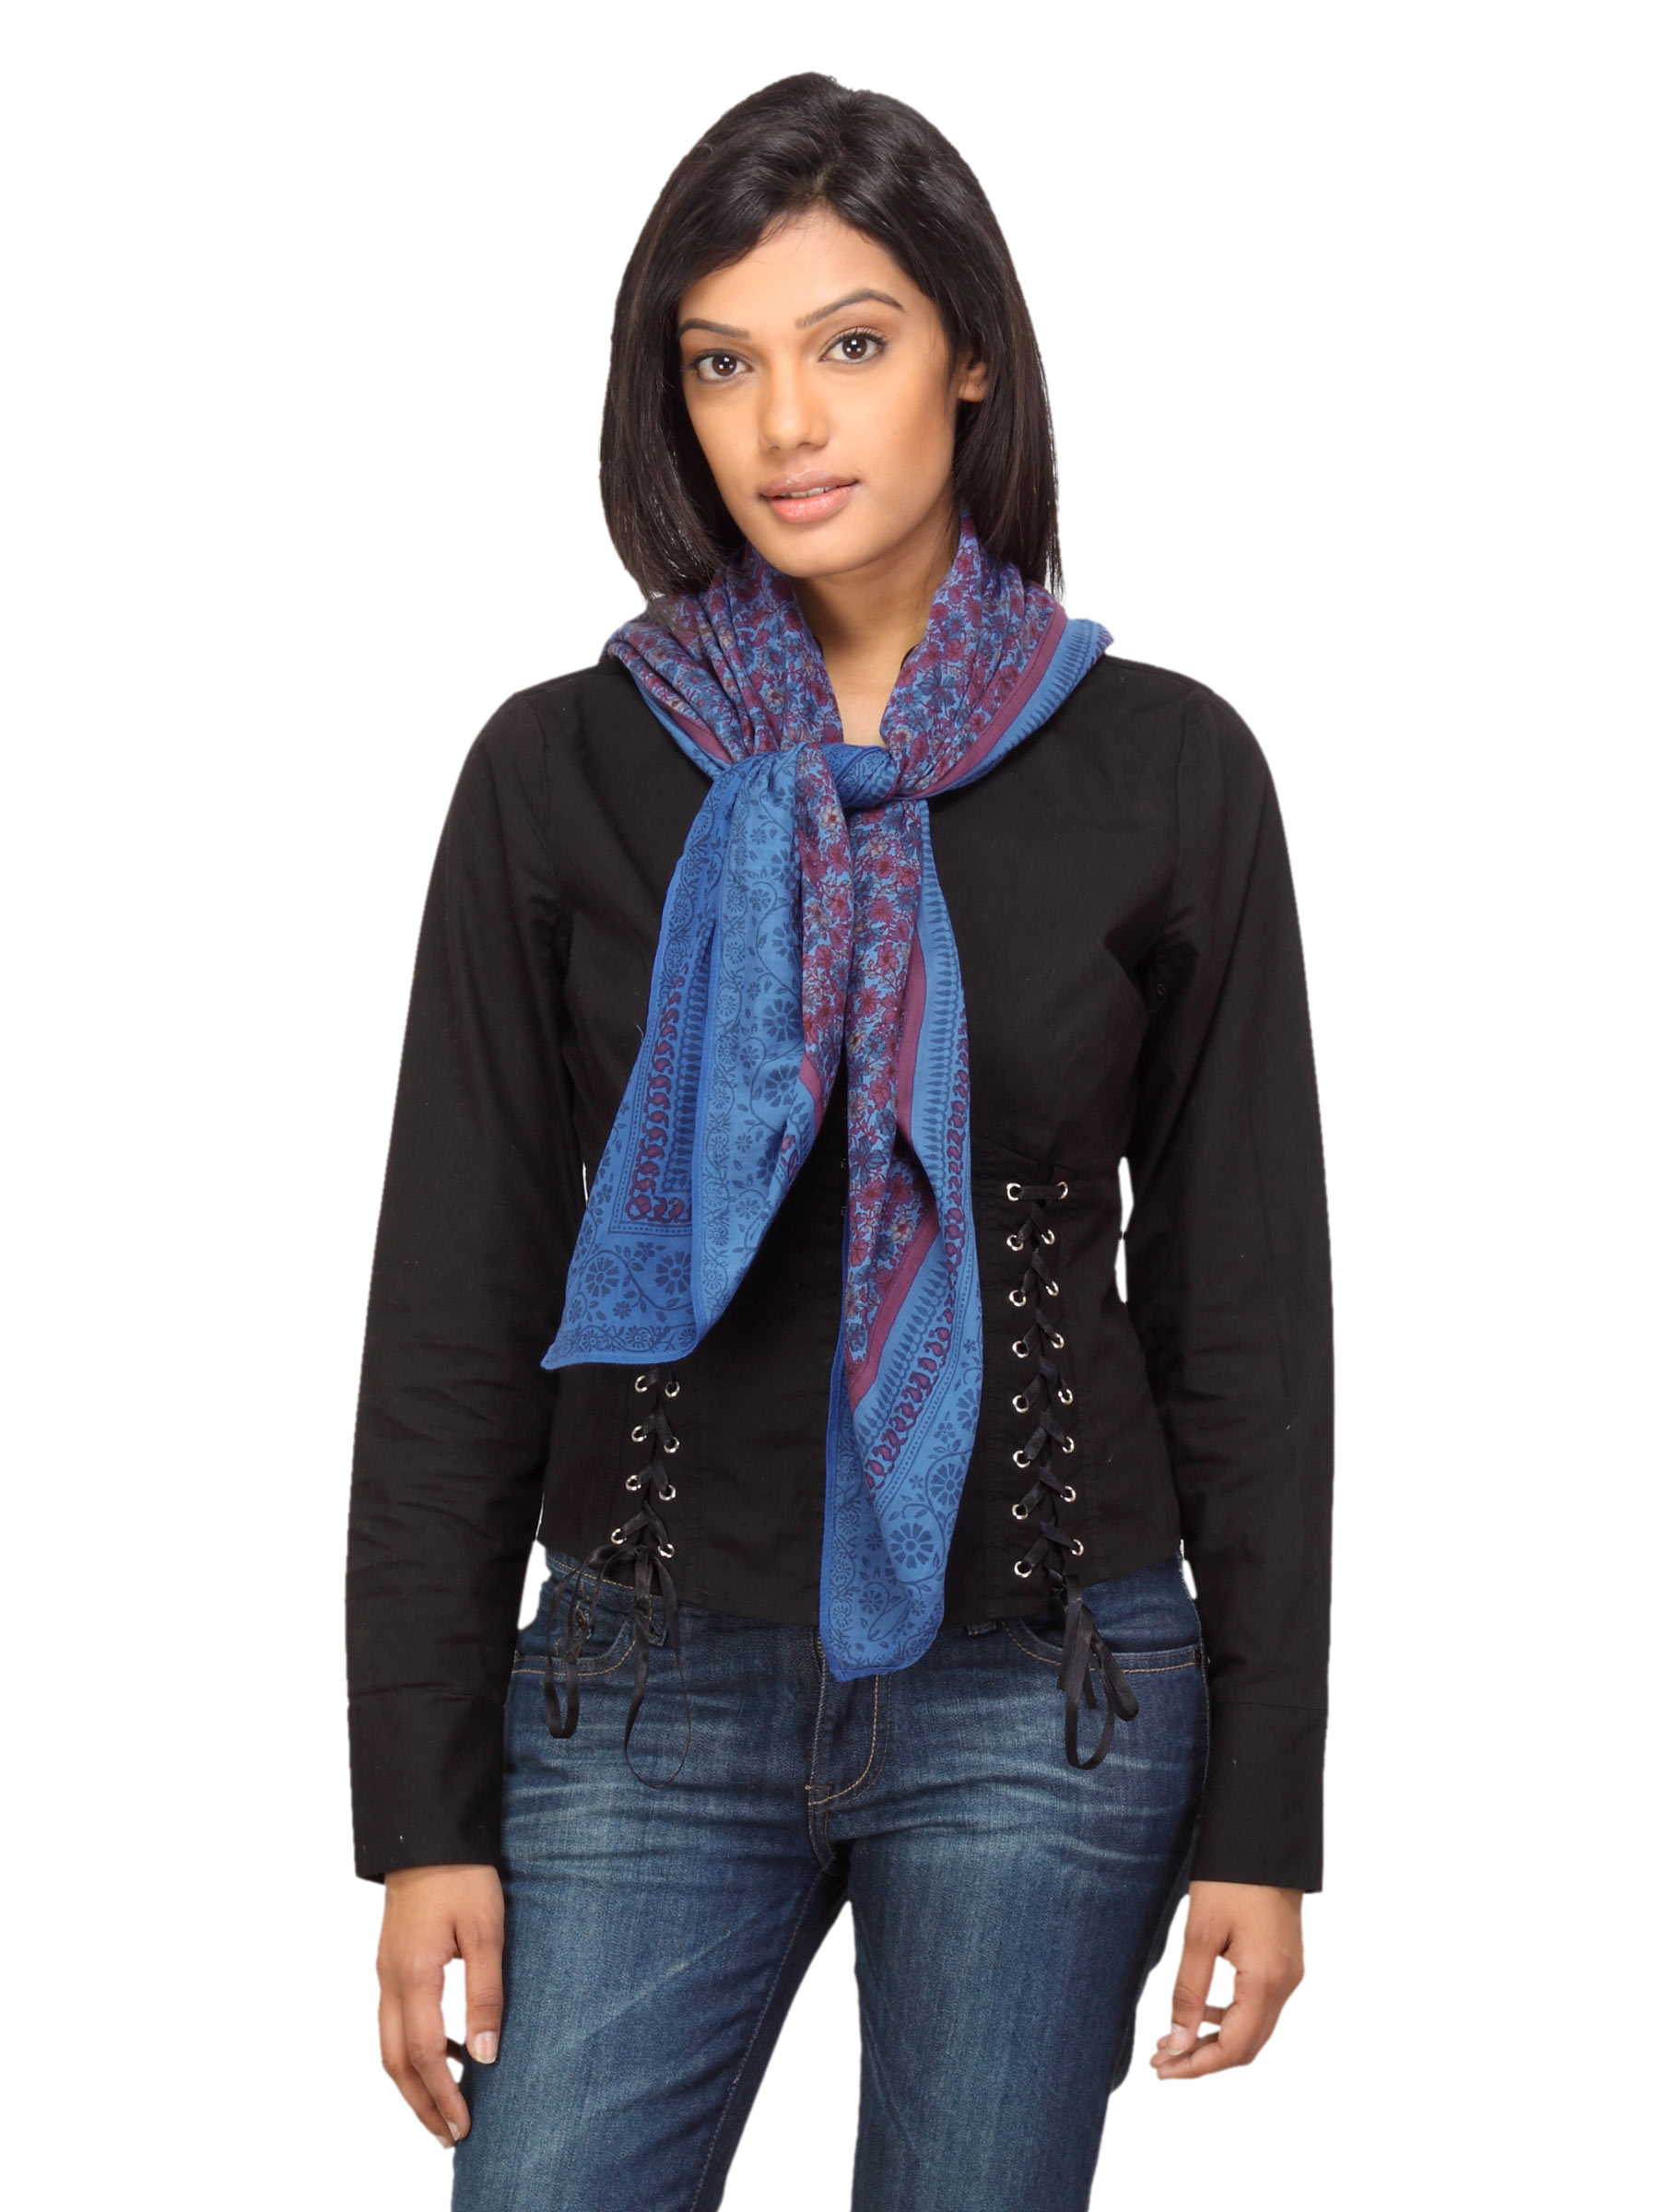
Femella Women Printed Blue Scarf
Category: Accessories / Scarves / Scarves
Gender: Women
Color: Blue
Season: Summer 2012
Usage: Casual